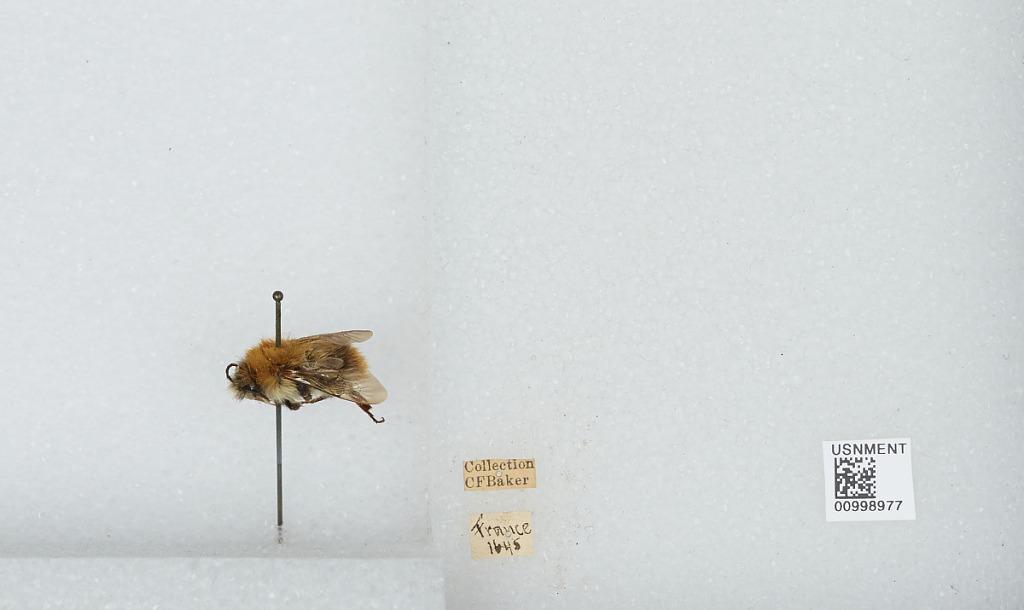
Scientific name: Bombus (Thoracobombus) pascuorum (Scopoli)
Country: France